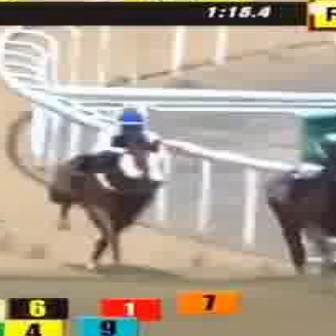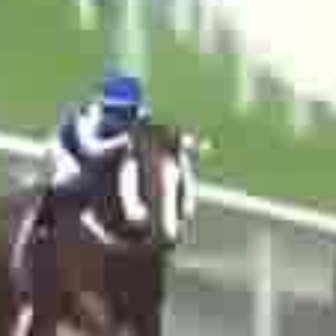
  Please identify the target specified by the bounding box [84,110,170,195] in the first image and locate it in the second image. Return the coordinates in [x_min,y_min,x_max,y_max] format.
Answer: [24,68,205,249]